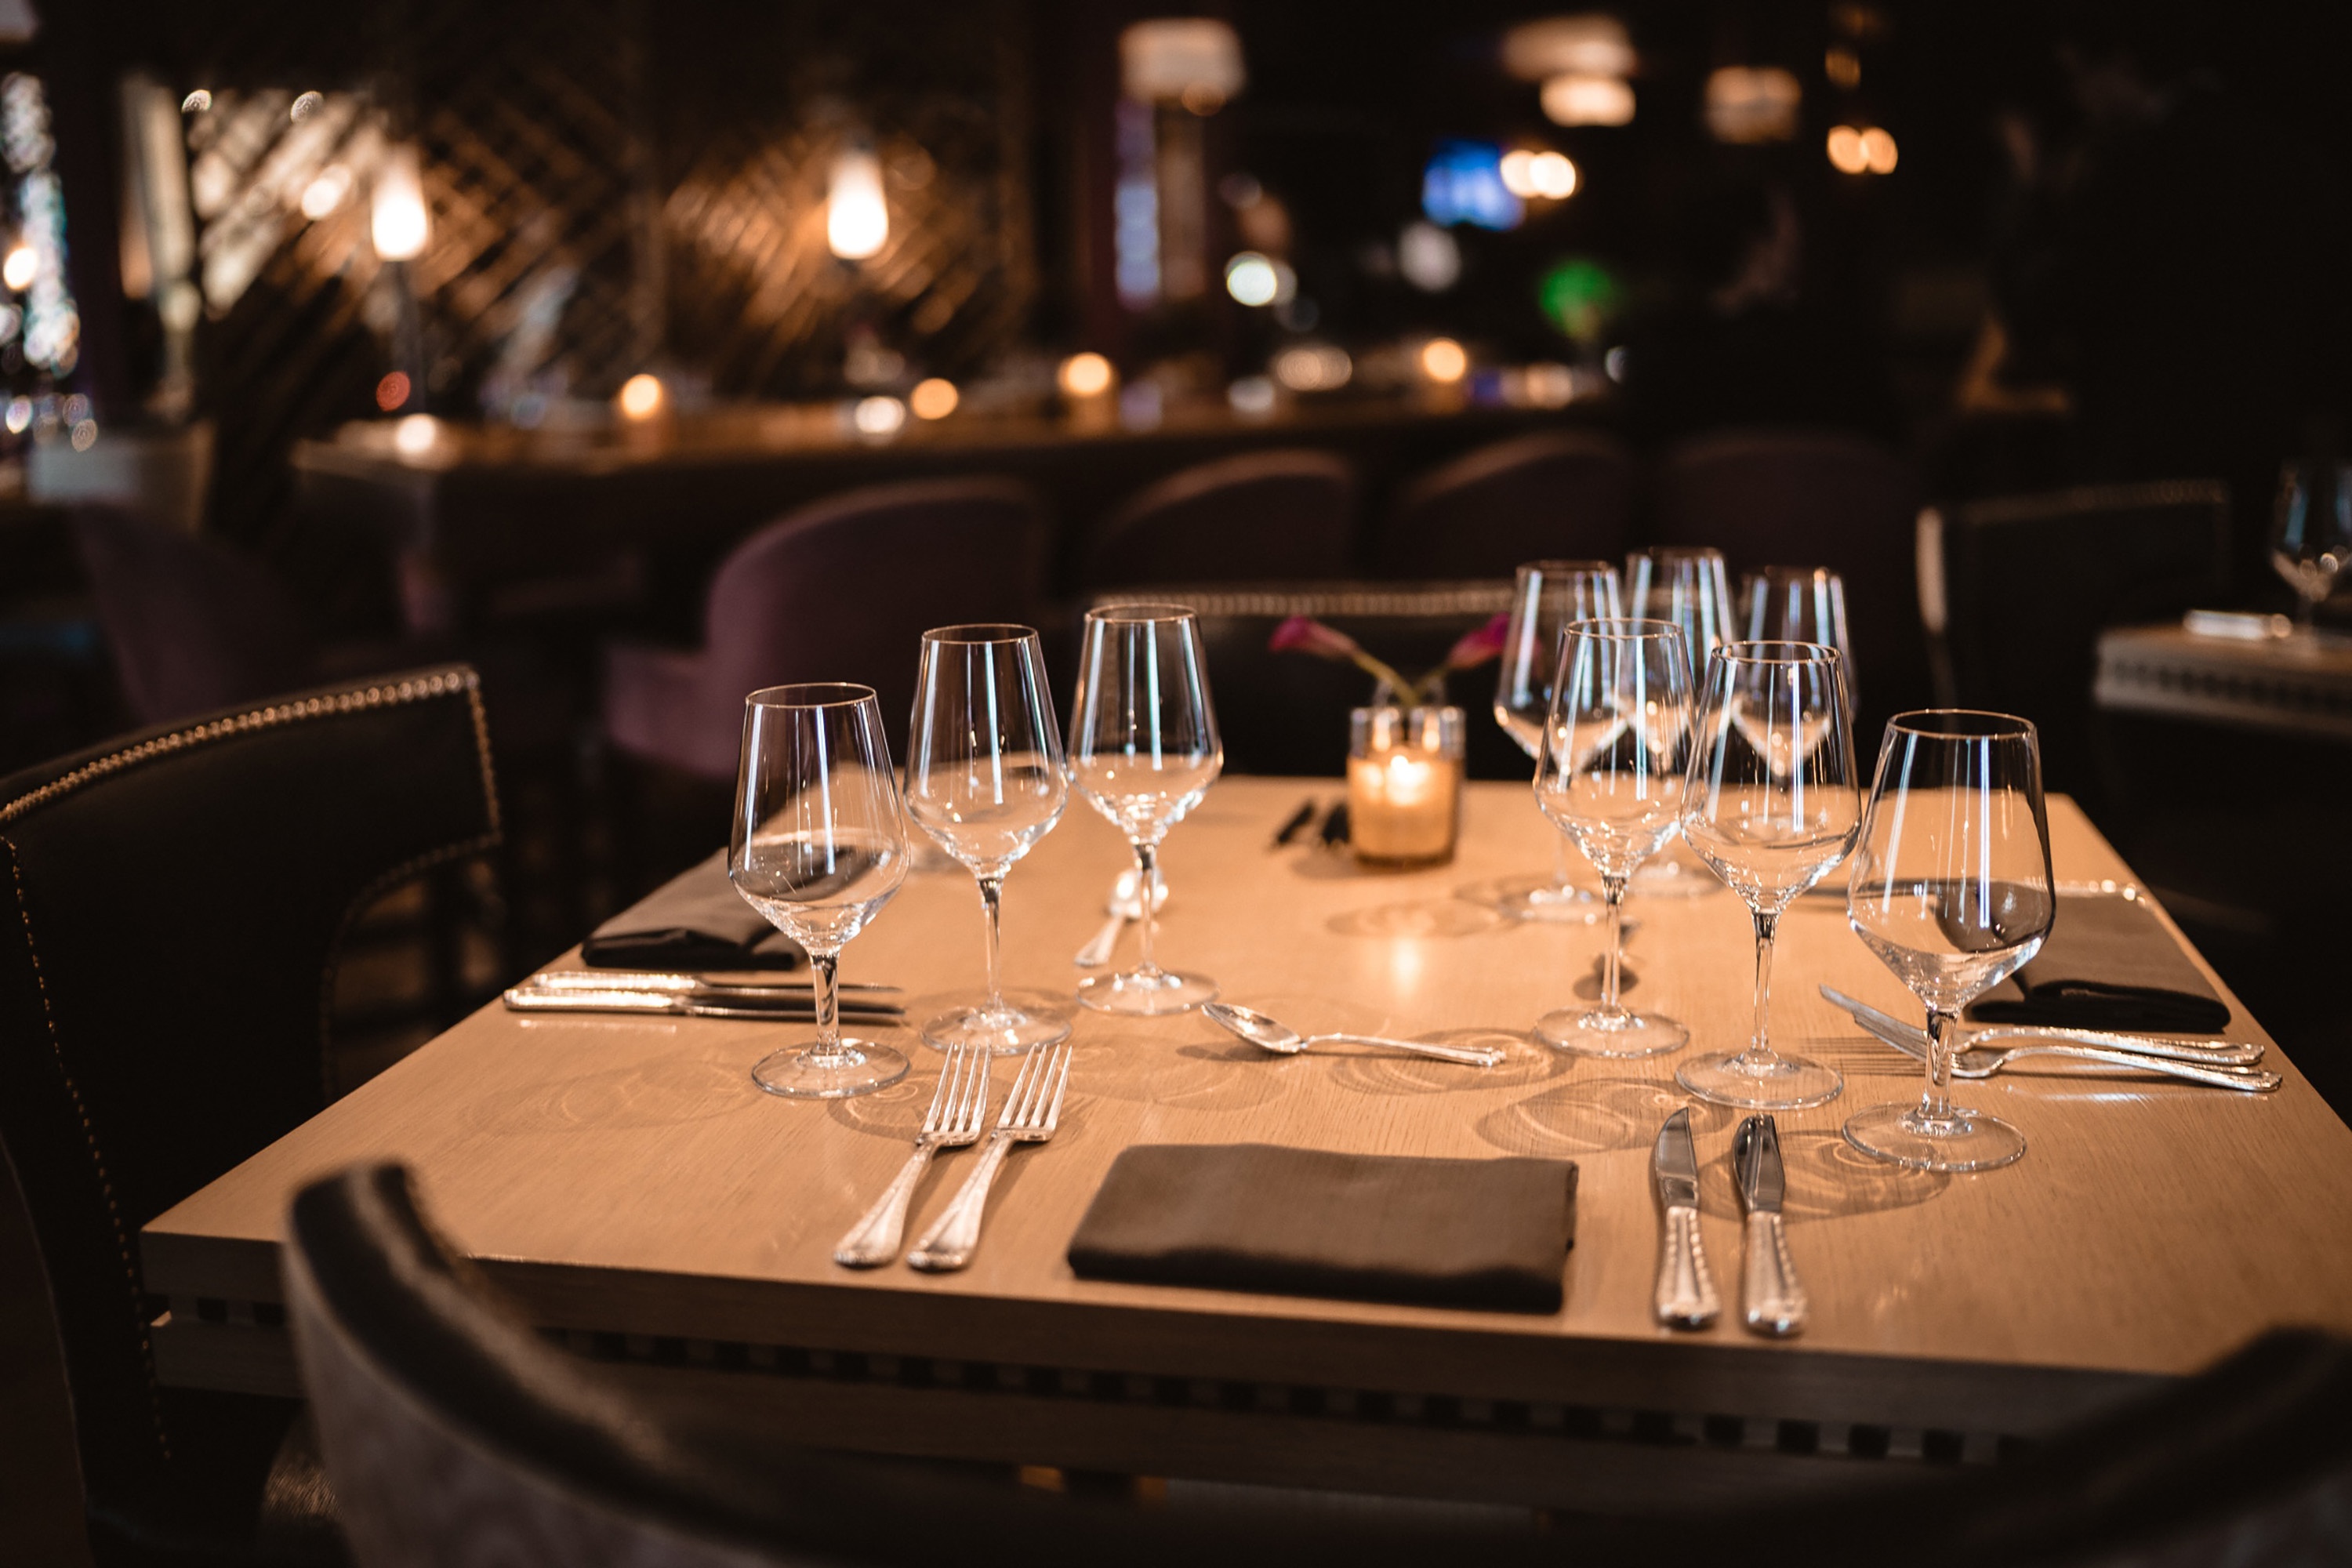
restaurant, rehearsal dinner, table, function hall, lighting, centrepiece, event, textile, banquet, party, dinner, tableware, furniture, ceremony, stemware, wedding reception, wine glass, interior design, tablecloth, meal, chair, champagne stemware